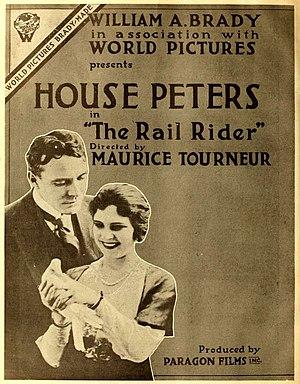
The Rail Rider est un film muet américain de Maurice Tourneur, sorti en 1916.